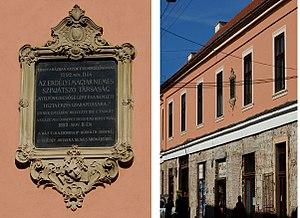
Plaque commémorative du premier théâtre de Cluj-Napoca/ kolozsvár, Transylvanie, Roumanie
Cette page recense de manière non exhaustive différentes plaques commémoratives situées à Cluj-Napoca/Kolozsvár, ville roumaine de Transylvanie.